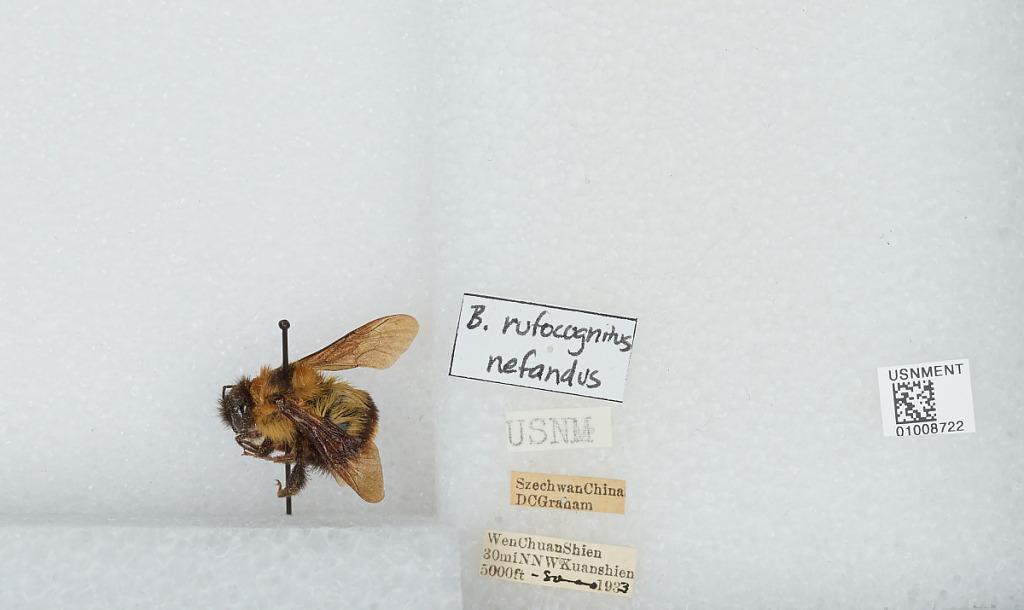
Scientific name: Bombus (Alpigenobombus) breviceps Smith
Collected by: D. Graham
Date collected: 1933-1-1
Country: China
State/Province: Sichuan
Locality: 30 miles north-northwest of Kuanshien, Wen Chuan Shien
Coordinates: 31.2919, 103.47